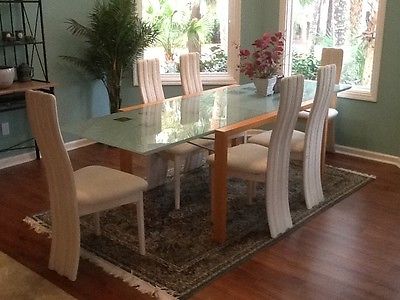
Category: table